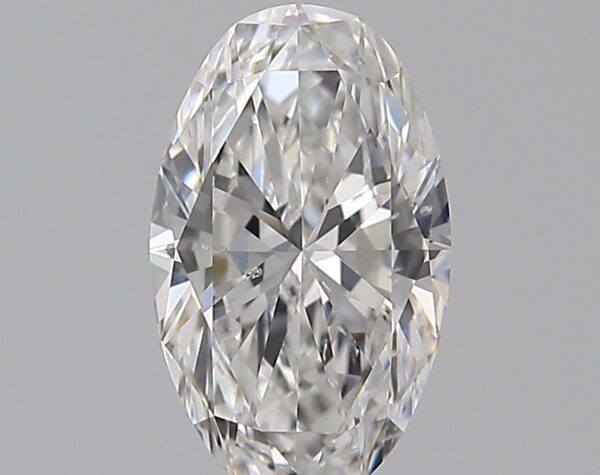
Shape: oval
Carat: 0.59
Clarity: SI1
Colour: F
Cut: EX
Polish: EX
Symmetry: VG
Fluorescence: N
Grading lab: GIA
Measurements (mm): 7.33 x 4.48 x 2.69